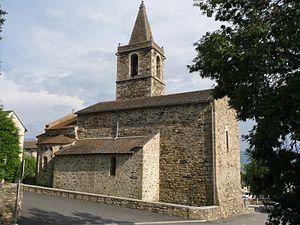
Eglise d'Ur, Pyrénées-Orientales, France